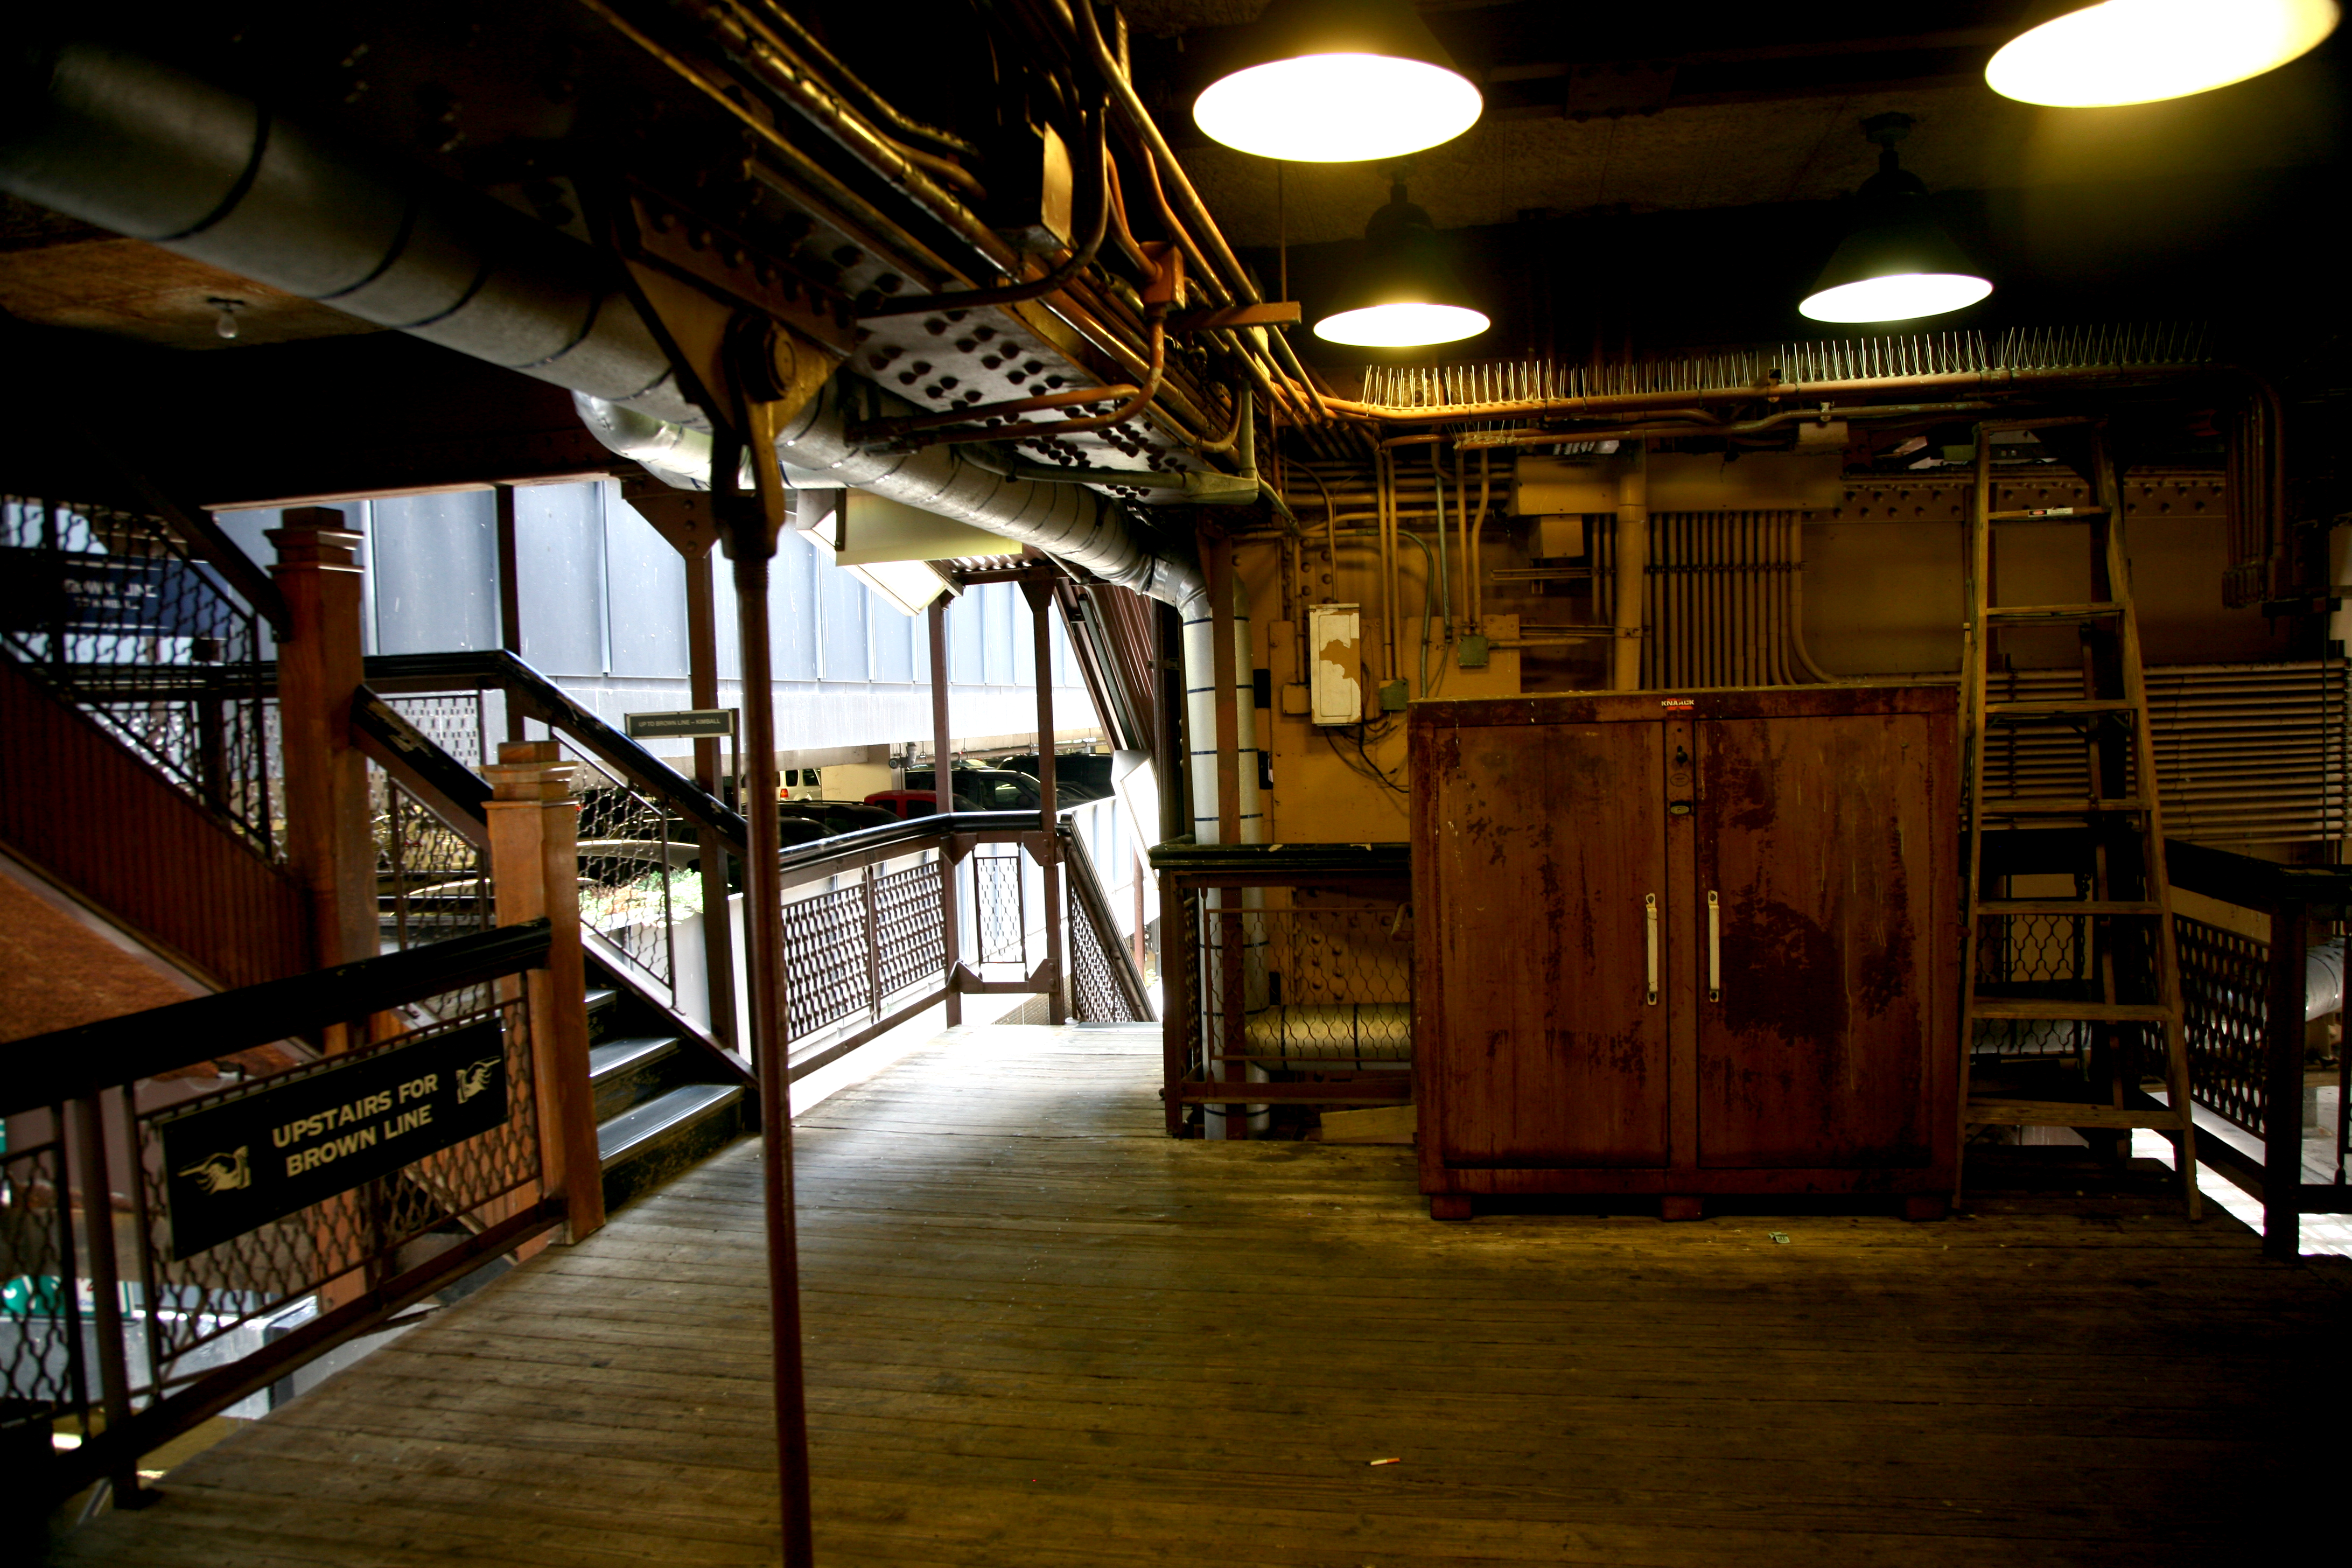
wood, house, building, restaurant, home, downtown, bar, metro, platform, chicago, room, interior design, 5d, estate, loop, cta, lsystem, metroa rien